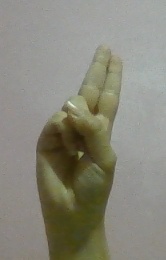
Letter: taa